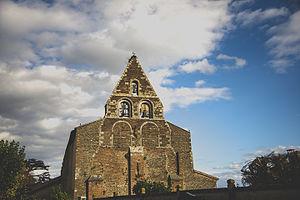
L'église Saint-Michel, au centre de Mondavezan.
La liste des églises de la Haute-Garonne recense de manière exhaustive les églises situées dans le département français de la Haute-Garonne.
Mondavezan est une commune française située dans le département de la Haute-Garonne en région Occitanie.